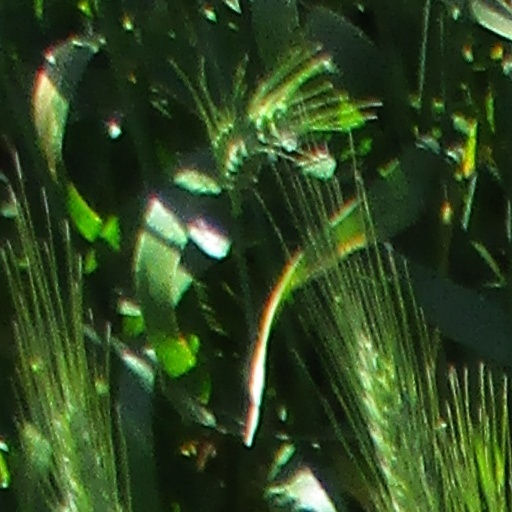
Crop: wheat